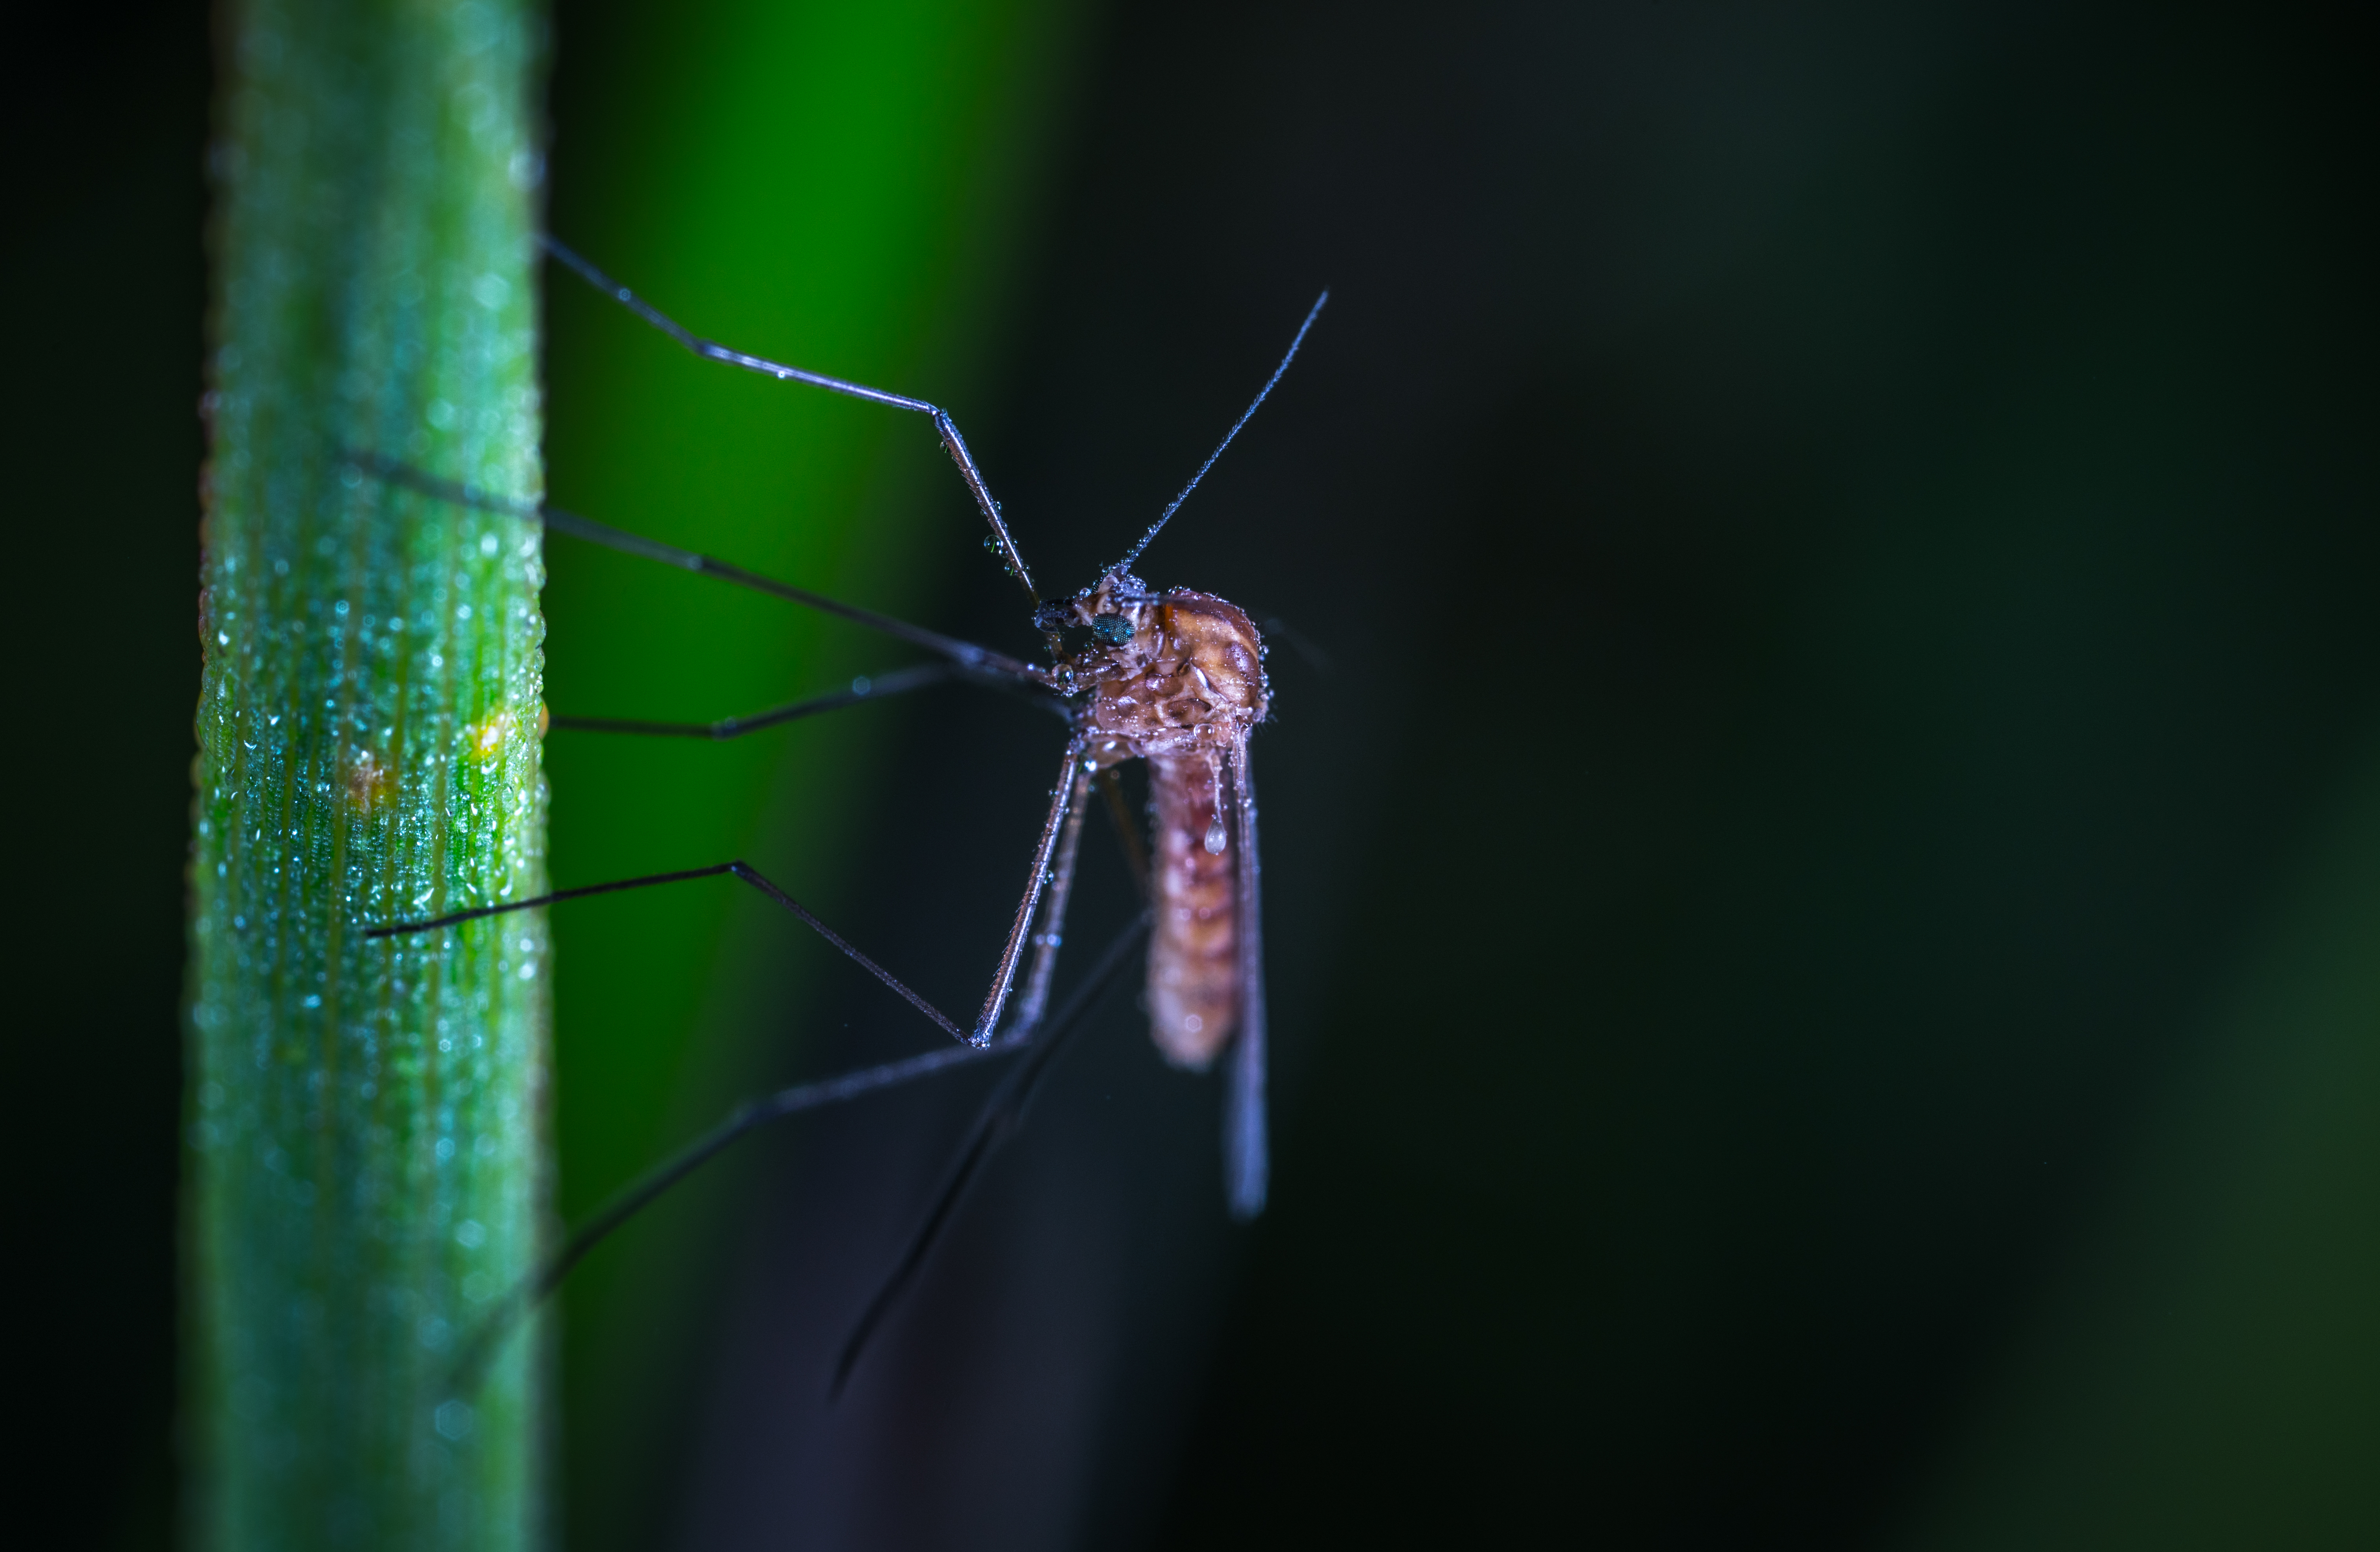
macro, insect, invertebrate, macro photography, pest, close up, organism, arthropod, dragonfly, fly, damselfly, darkness, wildlife, membrane winged insect, mosquito, net winged insects